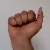
The image shows a hand gesture representing the letter 'A' in Indian Sign Language.